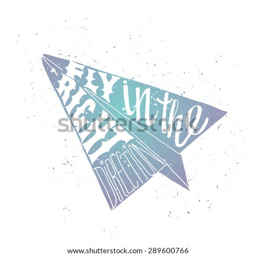
motivational travel poster with paper plane .